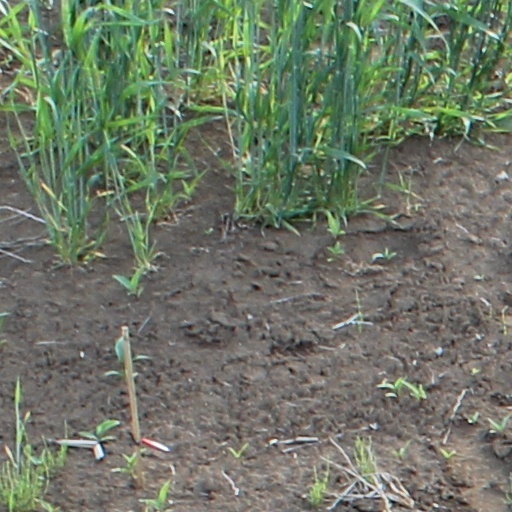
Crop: wheat